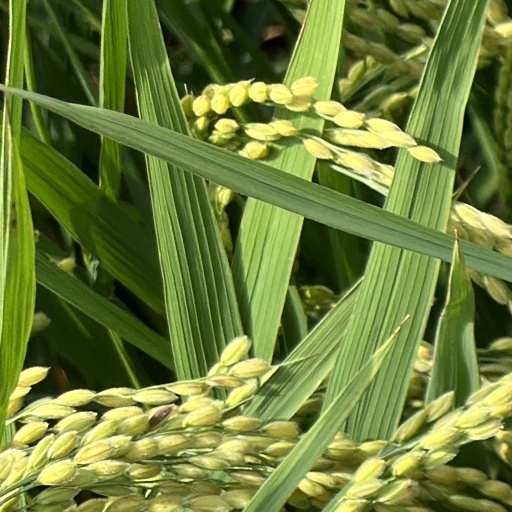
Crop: rice